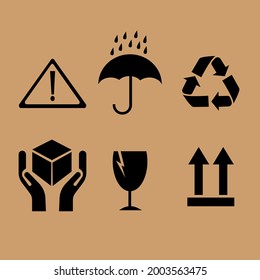
Label: cardboard